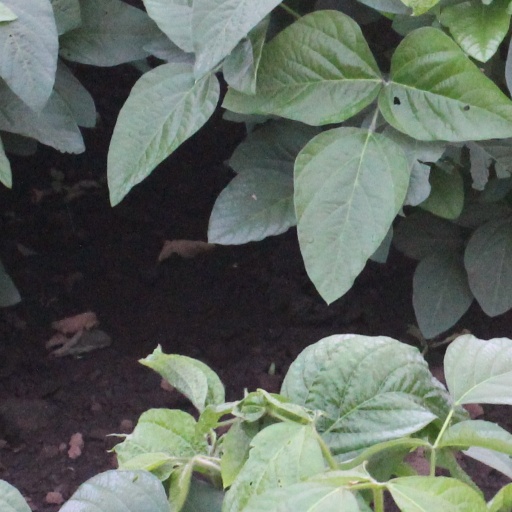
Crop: soybean